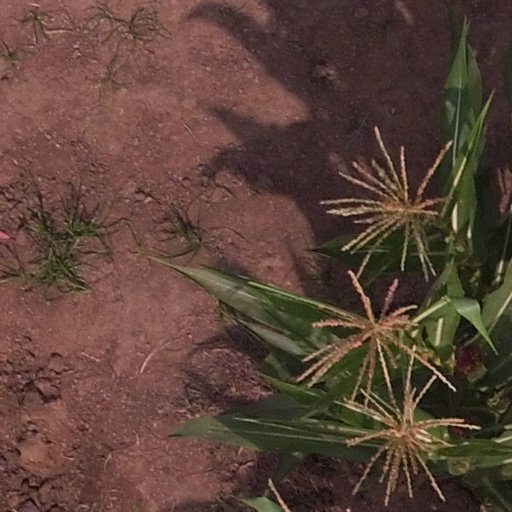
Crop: maize; corn